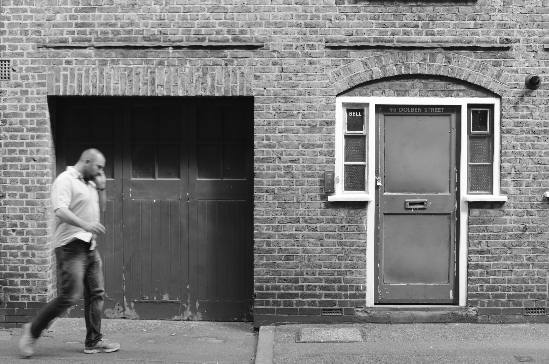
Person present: Yes